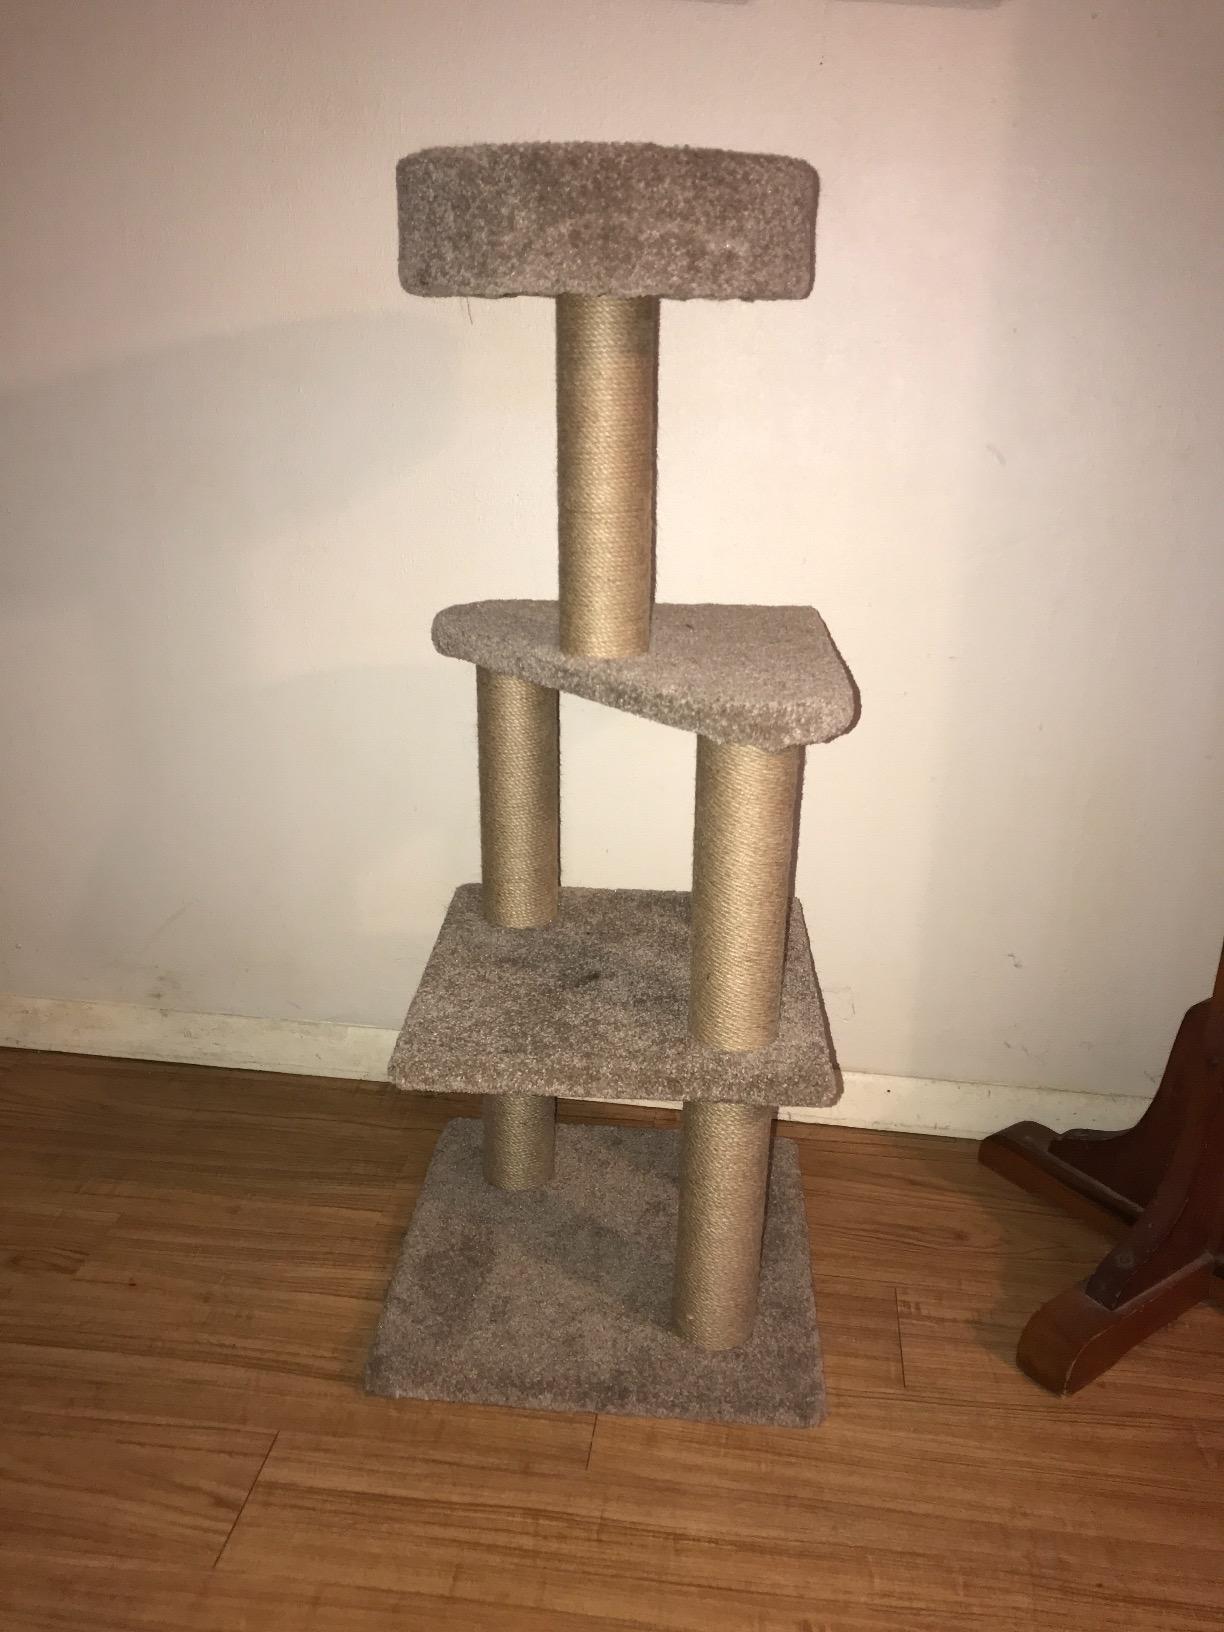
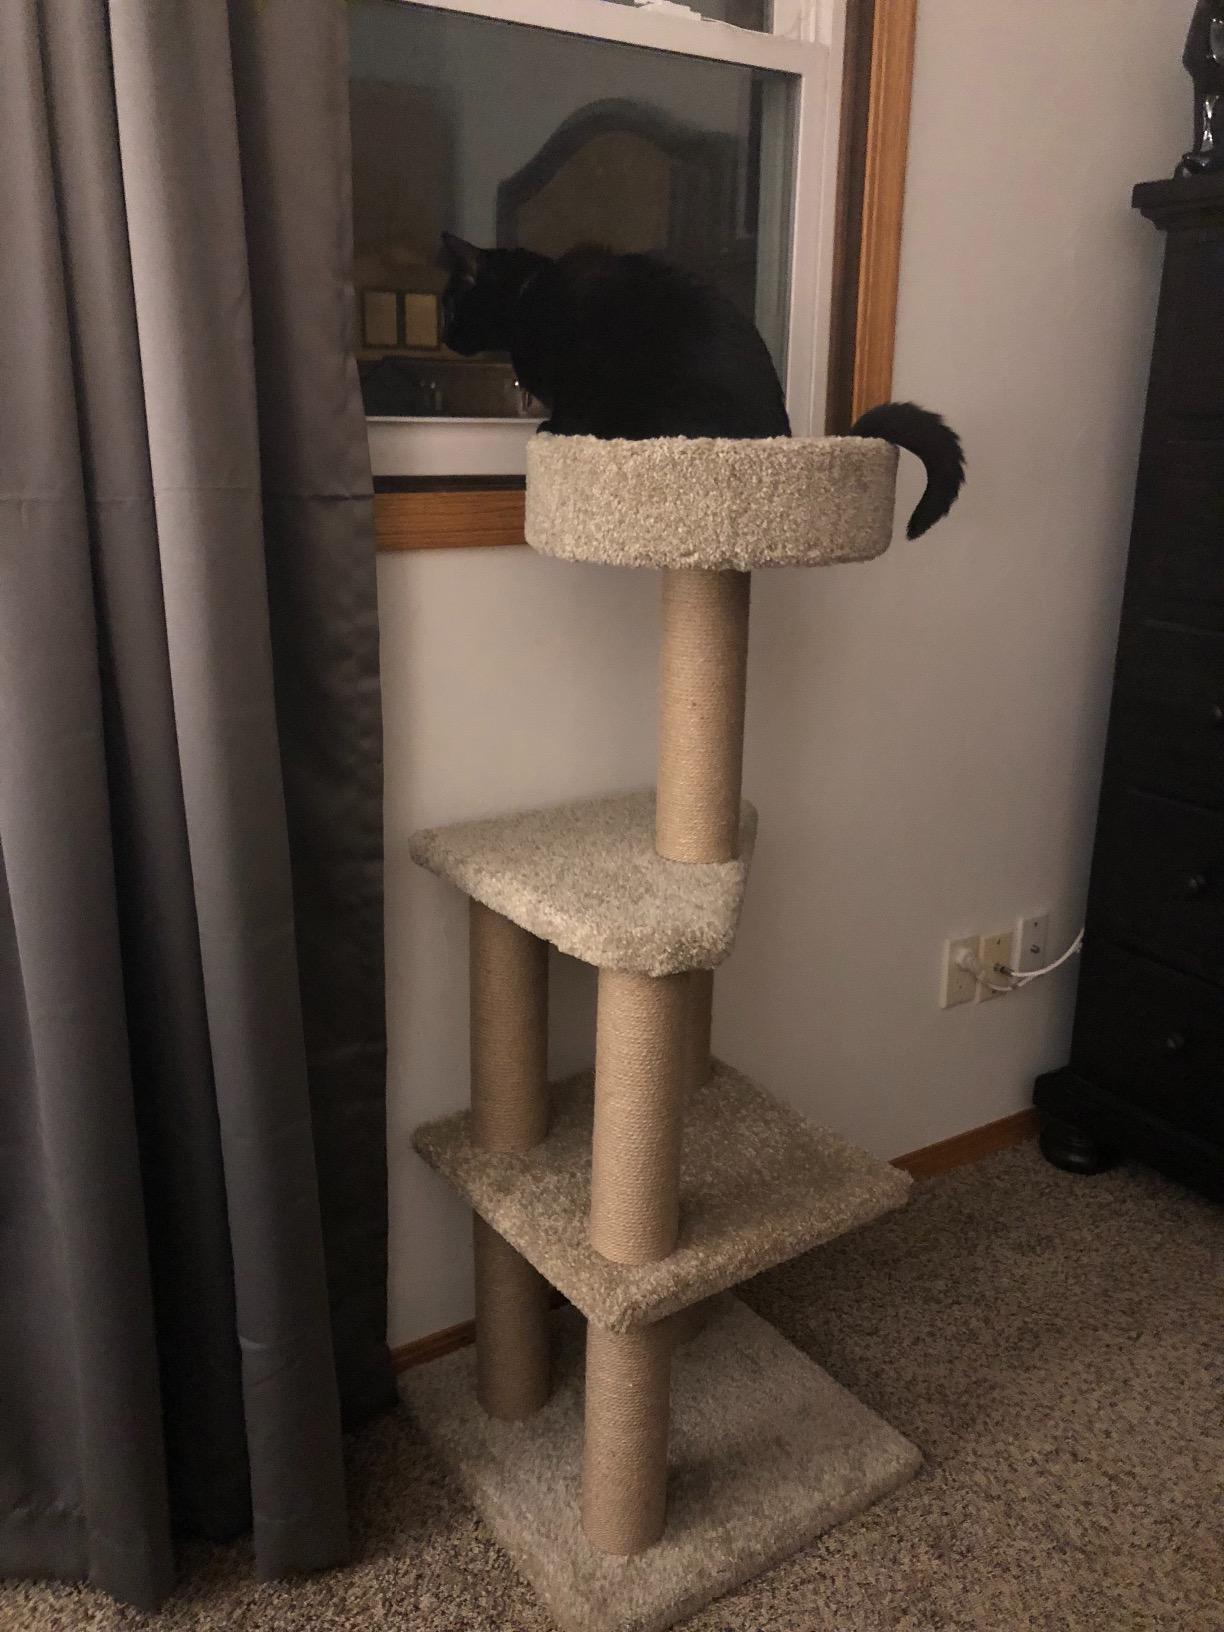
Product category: items_cat tree
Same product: yes